Zaldibar

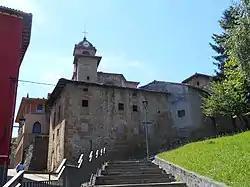
"San Andrés" church.

Currently, "Zaldua" is considered an archaism and it is not used, being since 1980 "Zaldibar" the official name of the municipality.